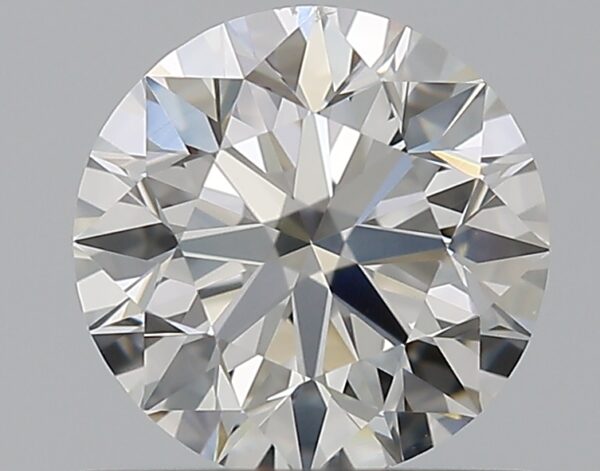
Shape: round
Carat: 0.8
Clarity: VS2
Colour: G
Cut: EX
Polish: EX
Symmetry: EX
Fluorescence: N
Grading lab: GIA
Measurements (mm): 5.89 x 5.93 x 3.7